Holt, Florida

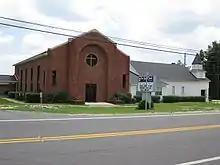
First Baptist Church of Holt

Holt is an unincorporated community located in Okaloosa County, Florida, United States. Its area code is 850, and its ZIP code is 32564.